Duke Town

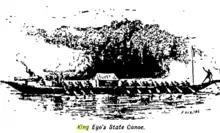
Illustration from "Calabar and Its Mission" (1890) by Hugh Goldie

The British outlawed their involvement in the slave trade in 1807, though slave traders from other European nations, such as Spain, continued to buy slaves at Calabar until 1841. In that year, King Eyamba V of Duke Town and King Eyo of Creek Town signed a treaty agreeing to stop their involvement in the slave trade. With the suppression of the slave trade, palm oil and palm kernels became the main exports.